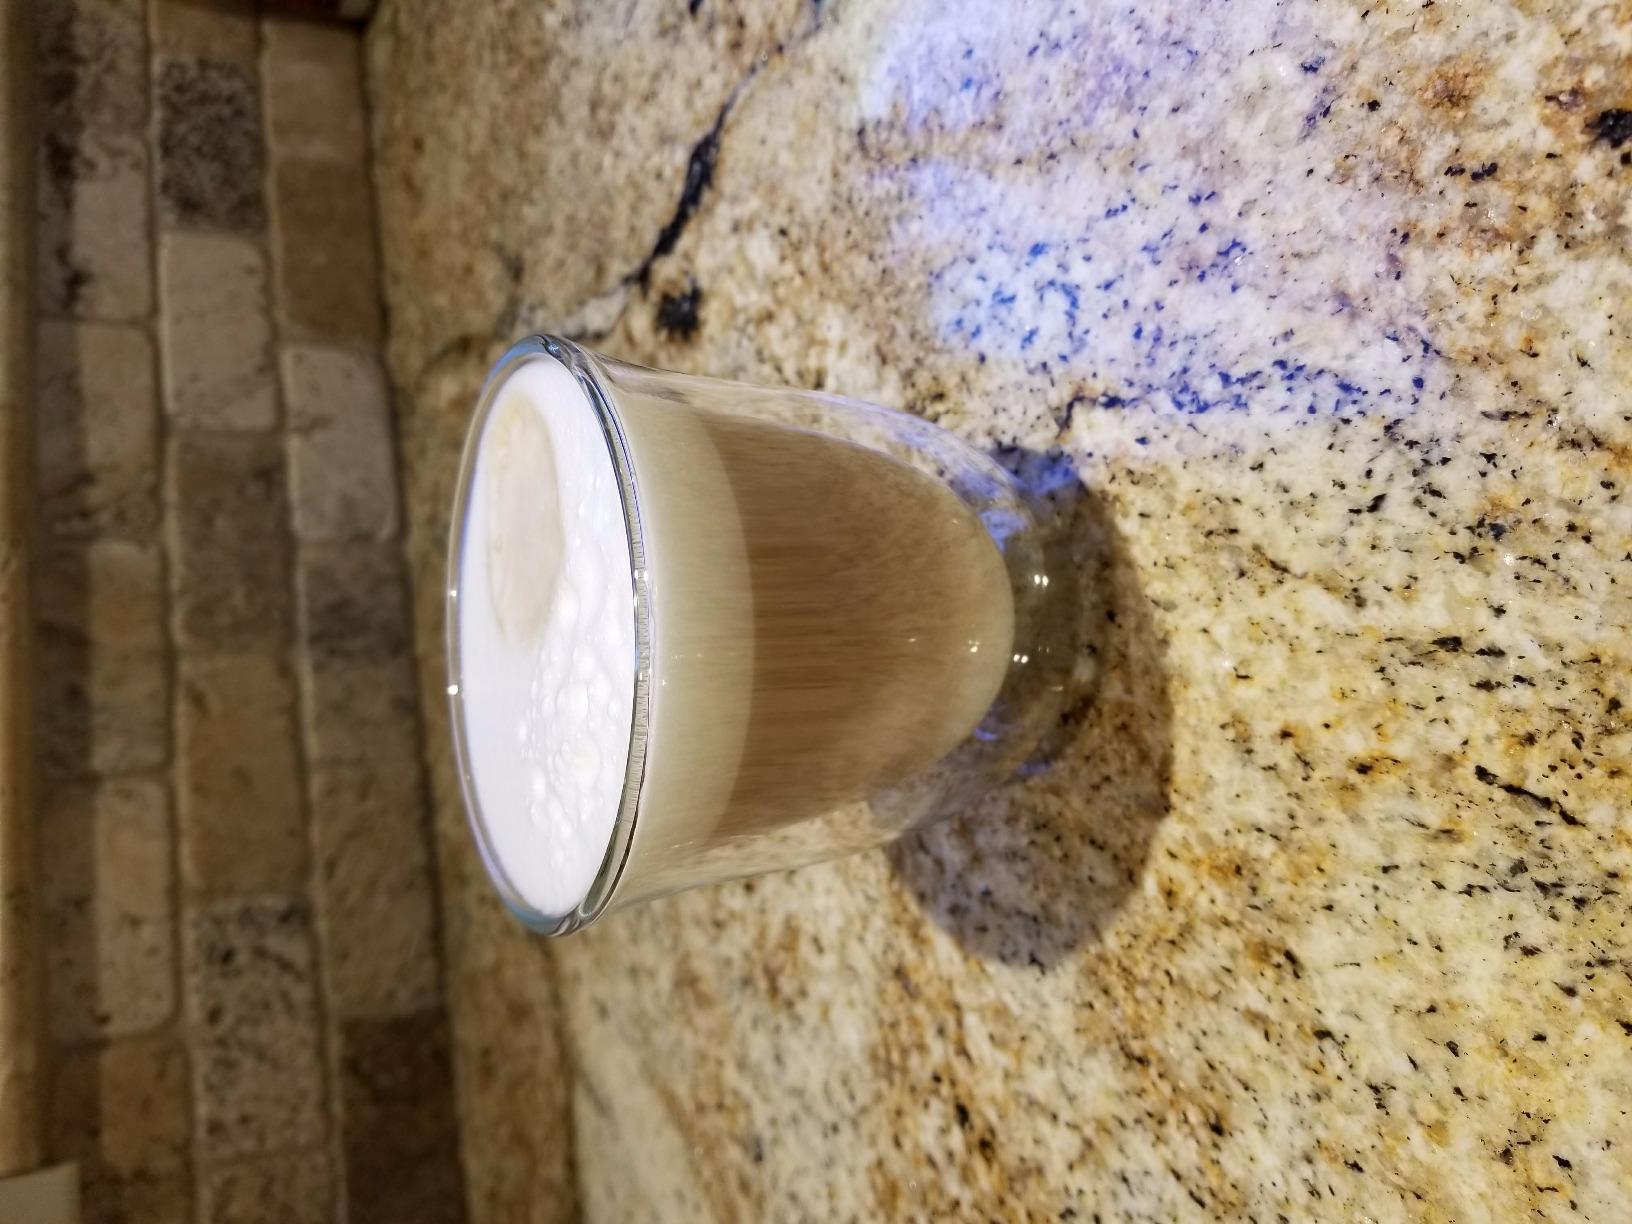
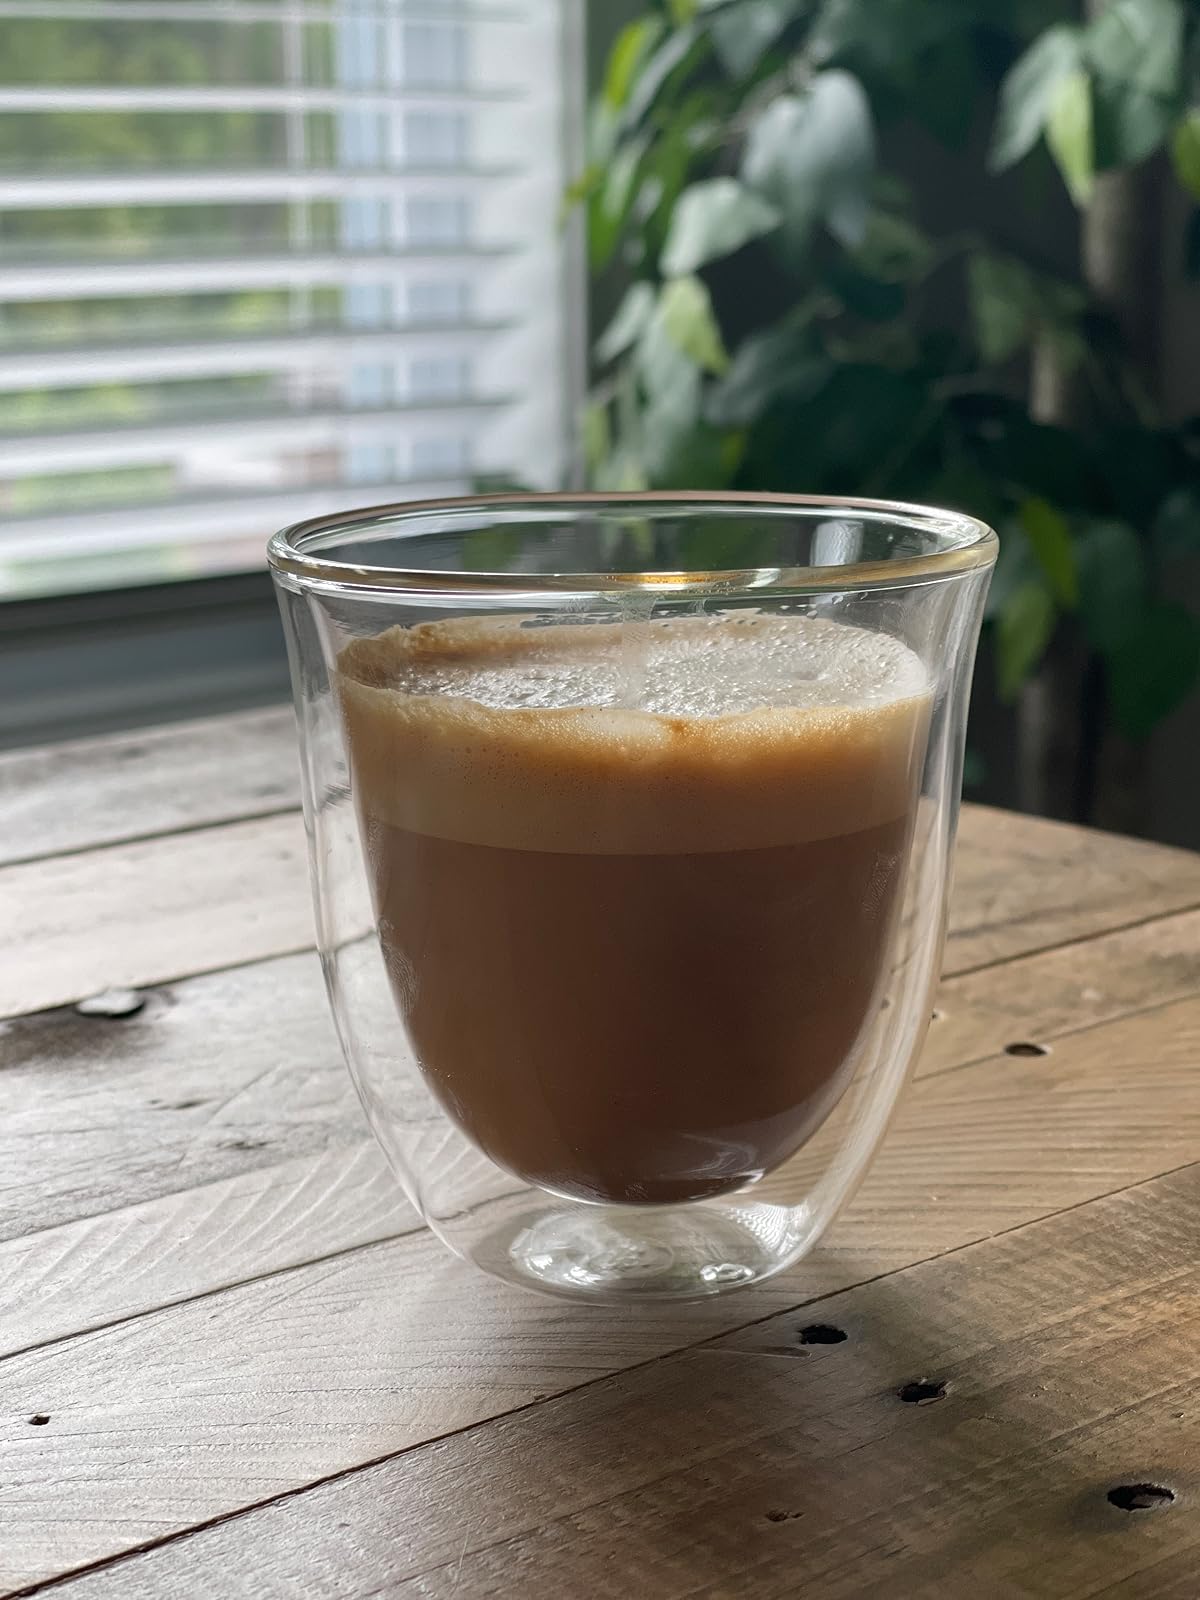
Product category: items_mug
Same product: yes